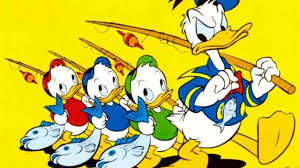
Portrait style: Cartoon Portrait